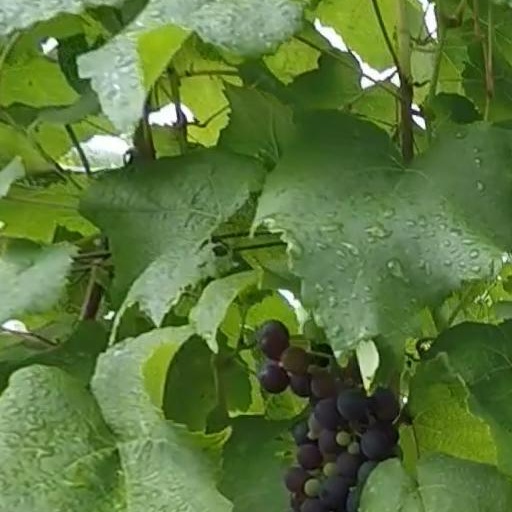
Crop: grape